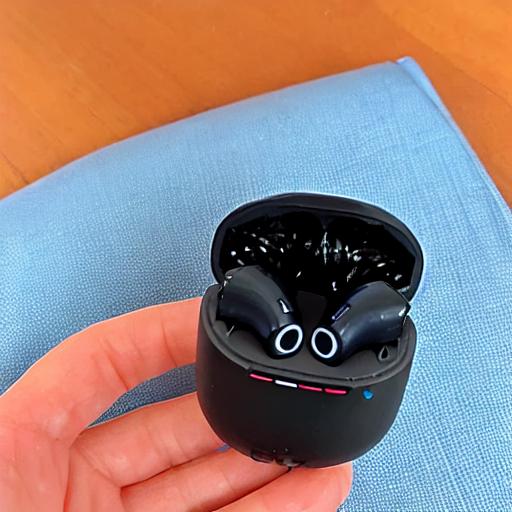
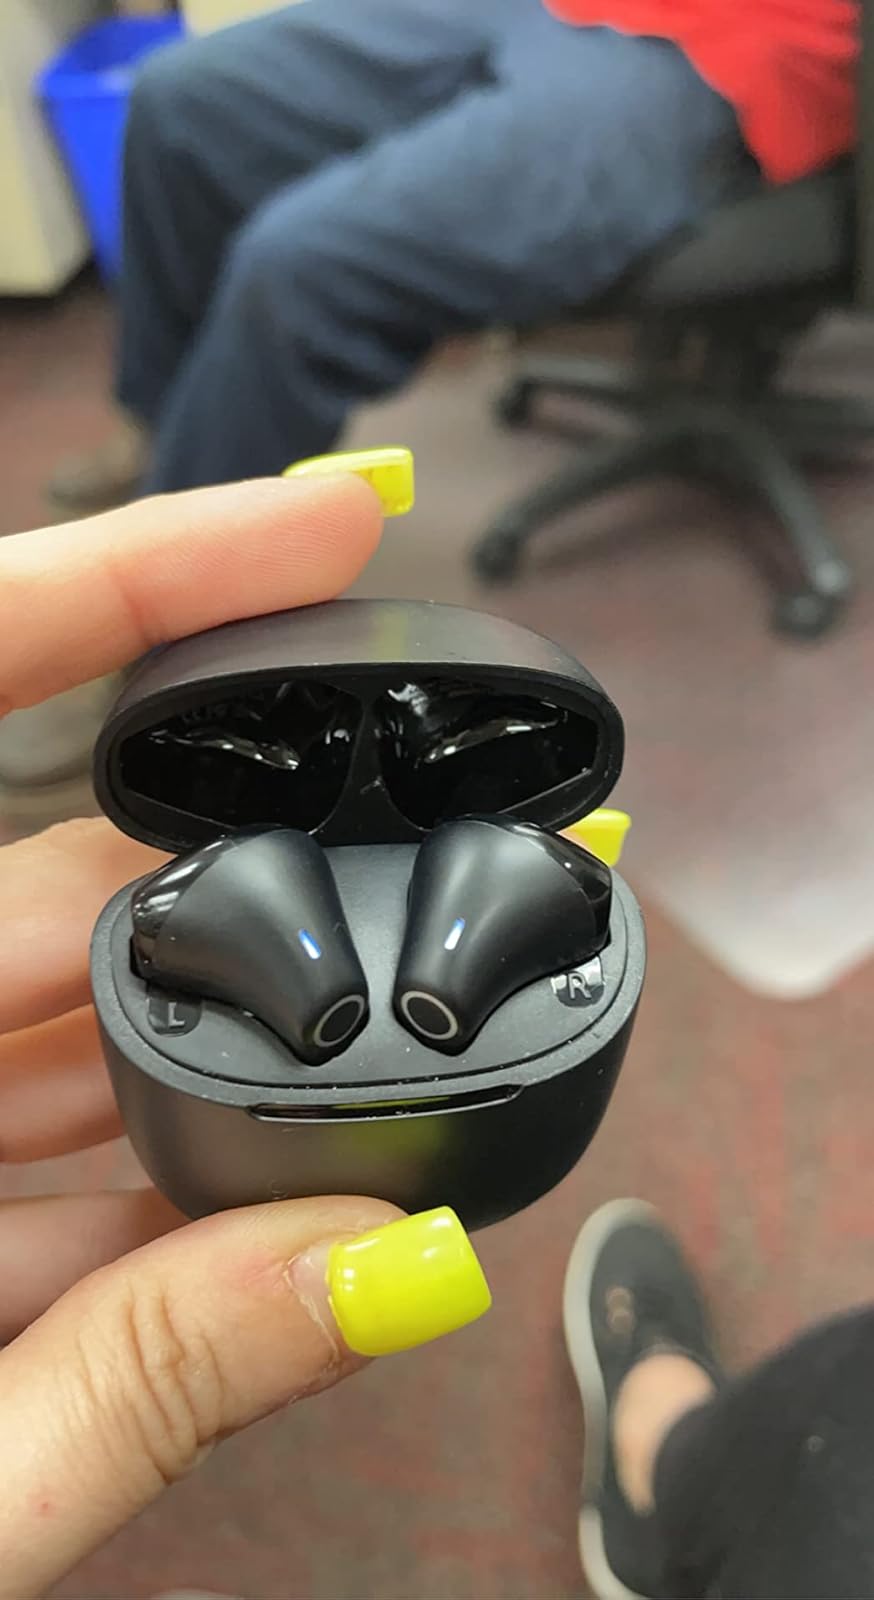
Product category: earbuds
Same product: no